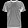
Label: T - shirt / top